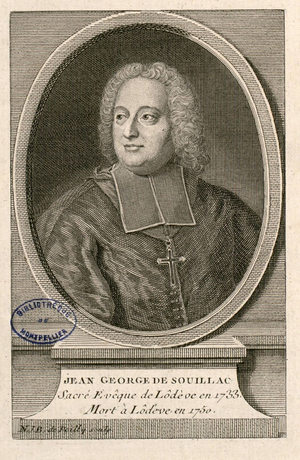
Jean-Georges de Souillac, Évêque de Lodève en 1733, mort à Lodève en 1750
Jean-Georges de Souillac, ecclésiastique, fut évêque de Lodève de 1732 à 1750.